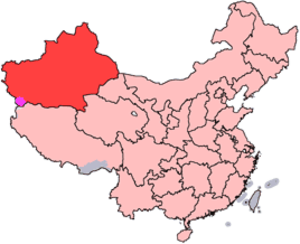
Tokharere / Tokharernes hjemsted
Xinjiang (Sinkiang).
"Tokharerne var et indoeuropæisk folk, der levede i Tarimbækkenet i Centralasien. Det ligger i dag i den nuværende Xinjiangprovins i Kina. De forsvandt for ca. et tusind år siden, og selv om deres civilisation blev ""opdaget"" af vestlige forskere for næsten hundrede år siden, er den stadig ret ukendt. I løbet af 1980'erne begyndte man at finde 2000-4000 år gamle og sandsynligvis tokhariske mumier med europæisk udseende i det vestlige Kina, og det har kastet et interessant lys over deres fjerne fortid. Desværre har visse lighedstræk med keltisk kultur fremkaldt den forkerte opfattelse, at tokharerne skulle stamme fra keltere, der havde slået sig ned i Centralasien.